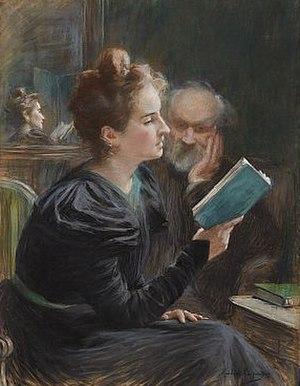
Madeleine Carpentier est une artiste peintre, aquarelliste et lithographe française.